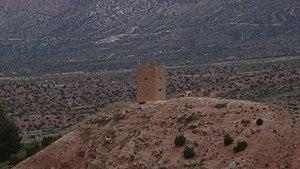
Tour d'un fort datant du début de la période française
T'Kout est une commune de la wilaya de Batna, située dans le massif de l'Aurès, à 95 km au sud-est de Batna et à 71 km au nord-ouest de Biskra.